Tyson's Run

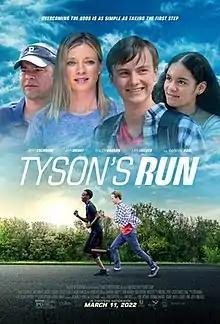
Theatrical release poster

Tyson's Run is a 2022 American drama film written and directed by Kim Bass and starring Rory Cochrane, Amy Smart, Major Dodson and Barkhad Abdi.